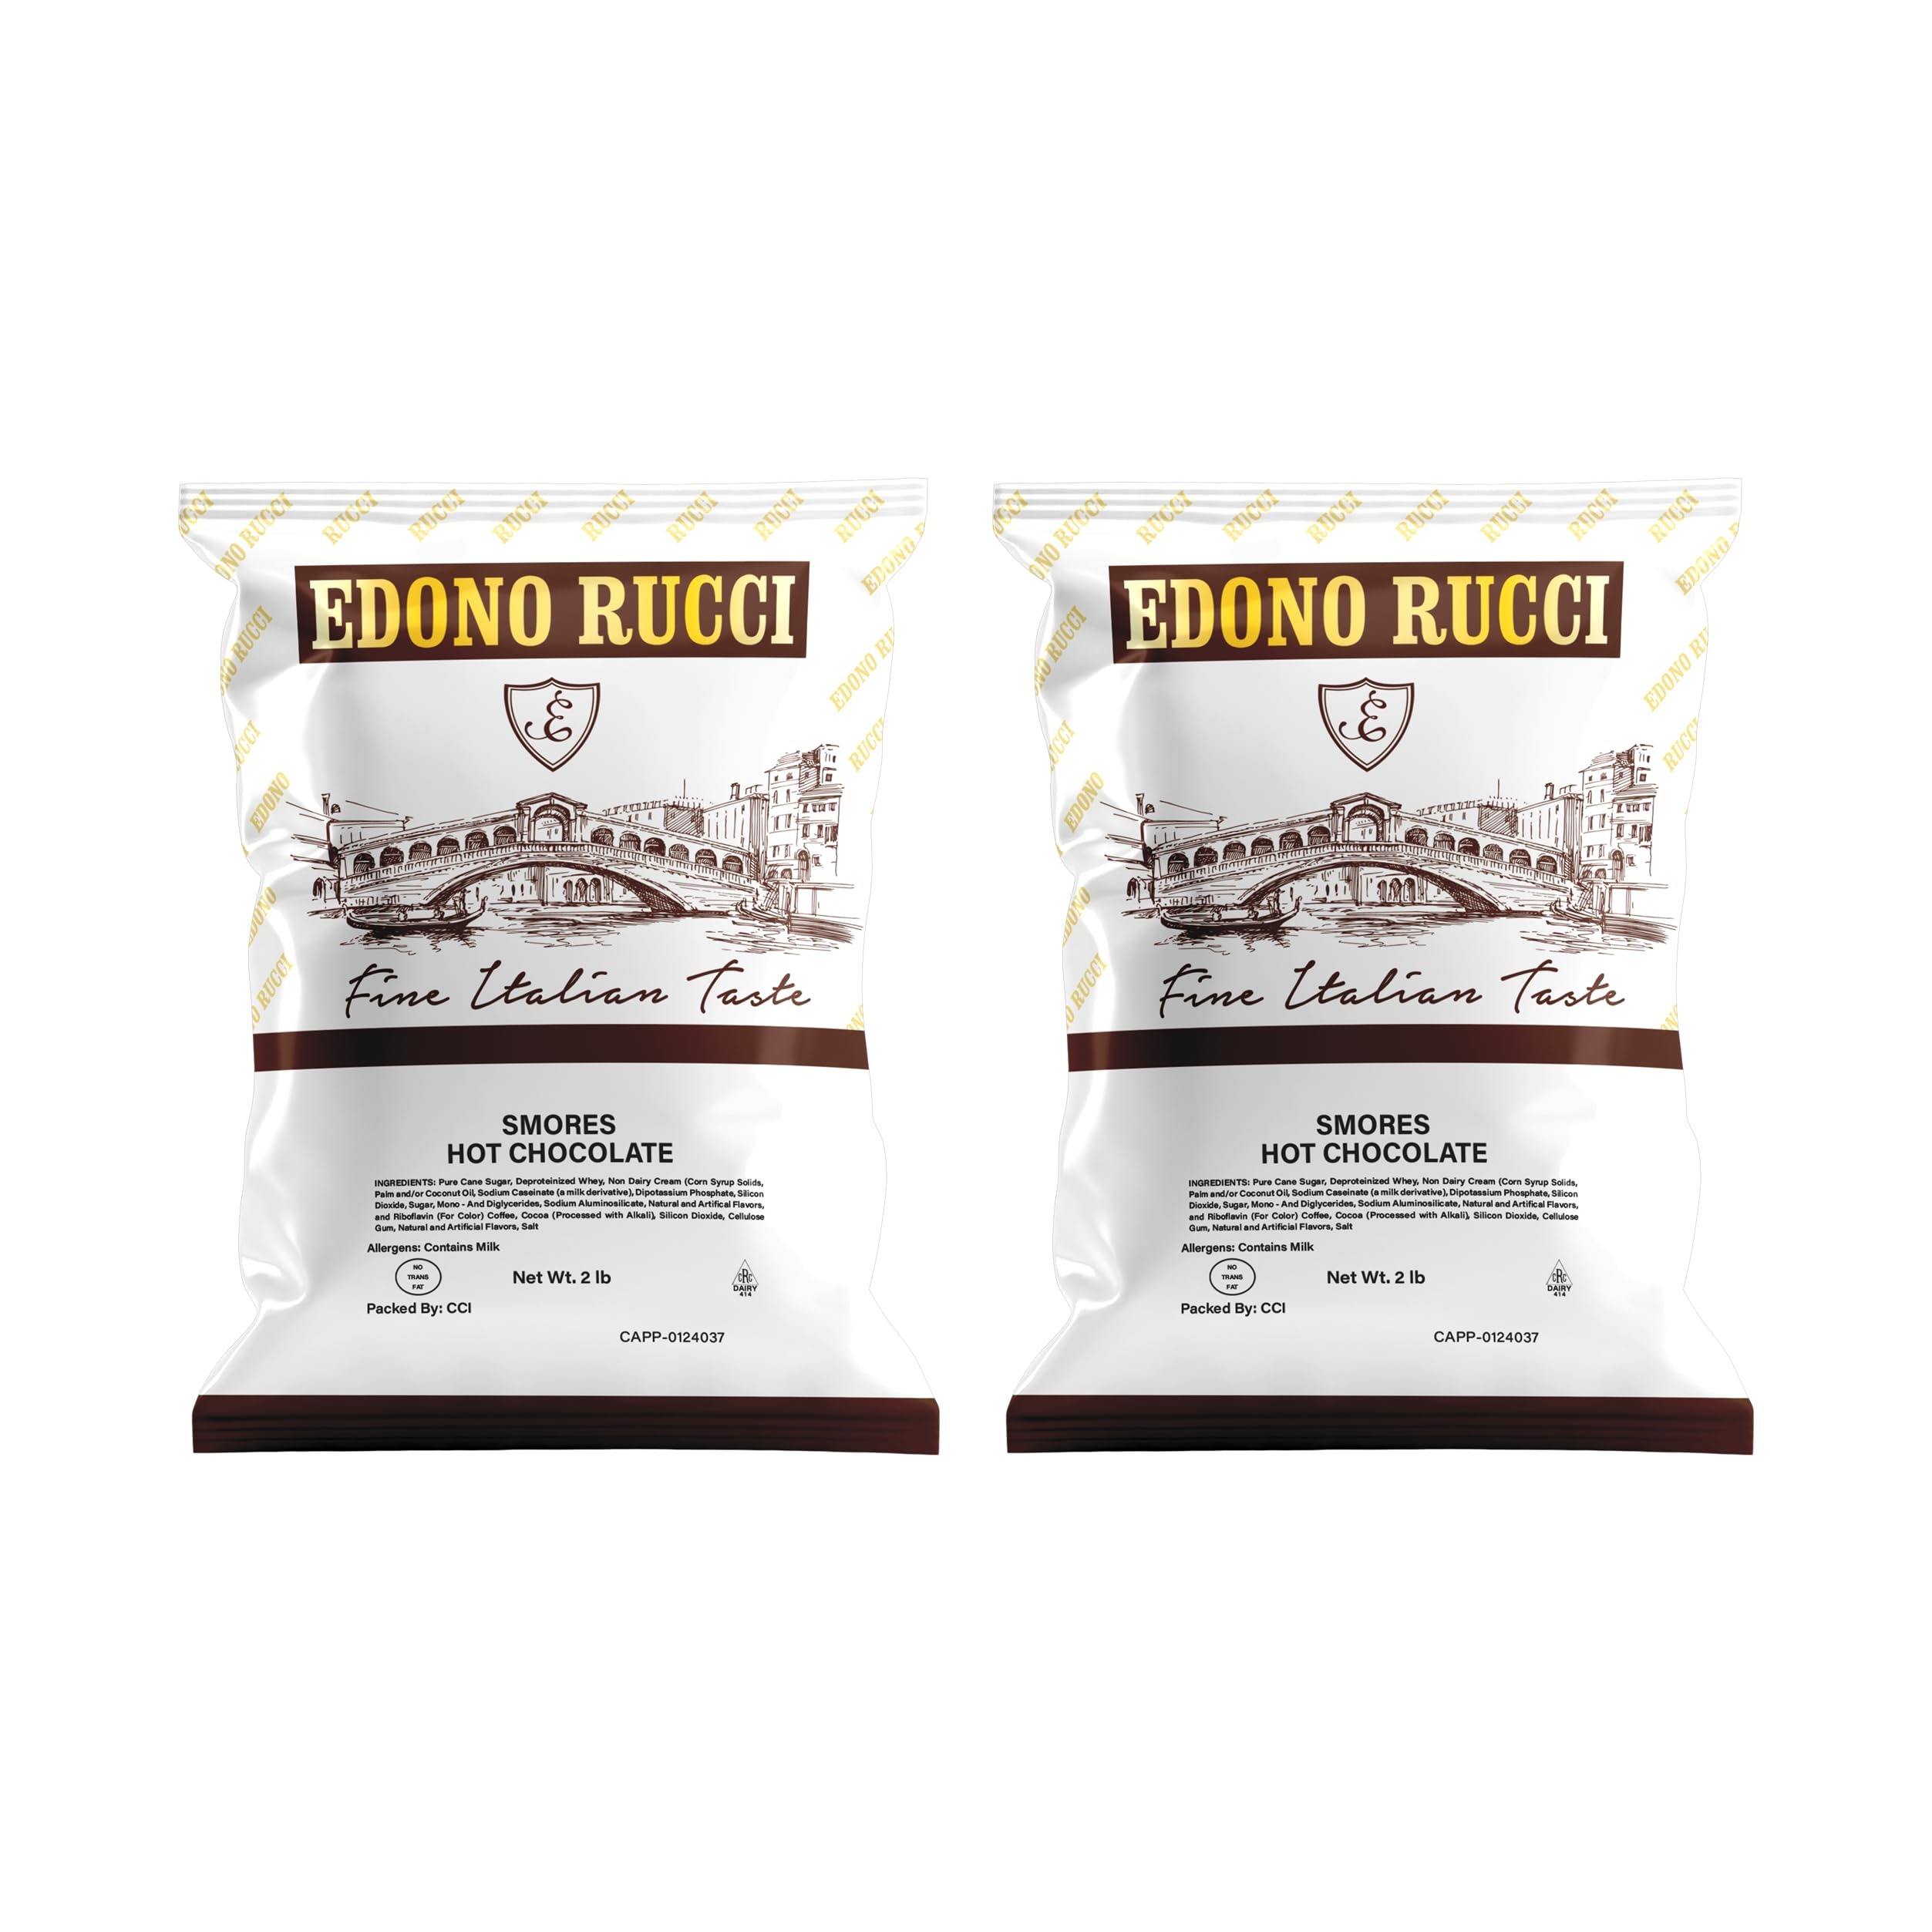
Item Name: Corim Industries Edono Rucci Smores Hot Chocolate Powdered Mix, 2 bags (2lbs Each)
Bullet Point 1: Flavorful & Smooth: A rich blend of s'mores cocoa in every cup.
Bullet Point 2: Easy to Prepare: Mix 1–2 tablespoons with 6 oz hot water or milk for a creamy beverage.
Bullet Point 3: Convenient Format: Enjoy in cafés, offices, or at home—works in machines or by hand.
Bullet Point 4: Generous Yield: Each 2 lb bag makes approx. 29 servings based on 6 oz cup size.
Bullet Point 5: Versatile Enjoyment: Serve hot, iced, or blended for café-style drinks anytime.
Product Description: Experience the indulgent flavor of Edono Rucci S'Mores Cocoa Hot Chocolate Mix. This premium powdered blend is crafted to deliver a smooth, café-style drink with every cup. Perfect for at-home enjoyment, office use, or commercial cappuccino machines. Each bag offers a rich taste that captures the essence of s'mores cocoa, delivering comfort and satisfaction in every sip.
Value: 32.0
Unit: Ounce

Price: 29.99